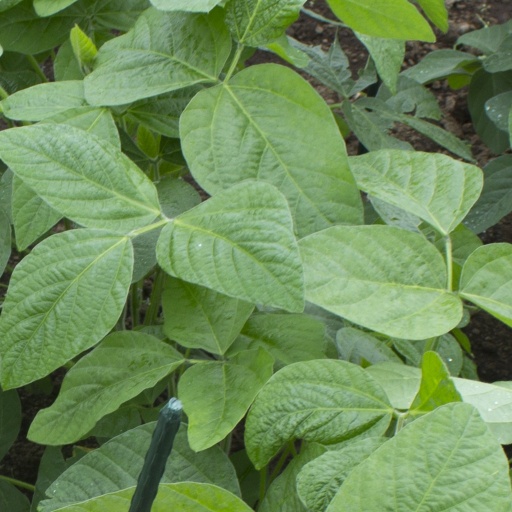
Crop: soybean